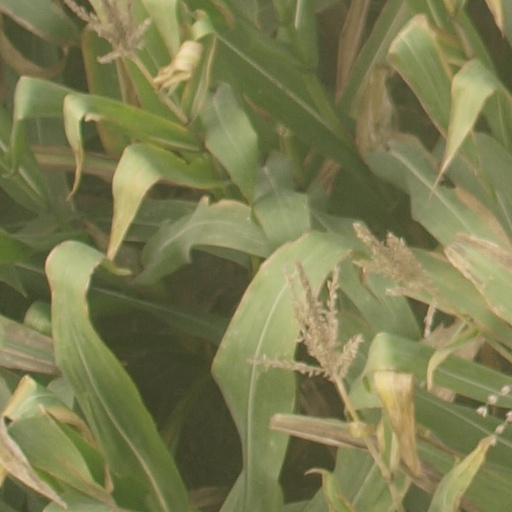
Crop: maize; corn